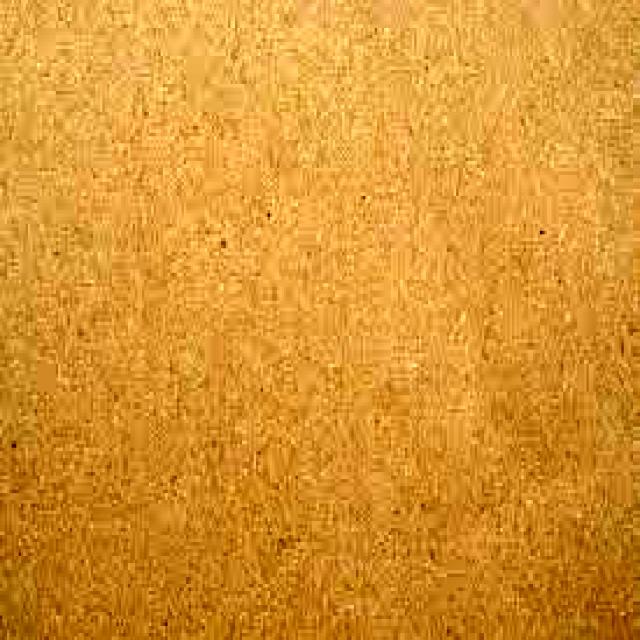
Label: Cardboard